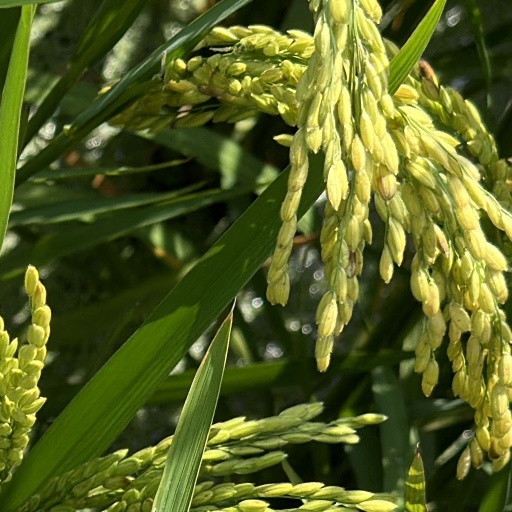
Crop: rice